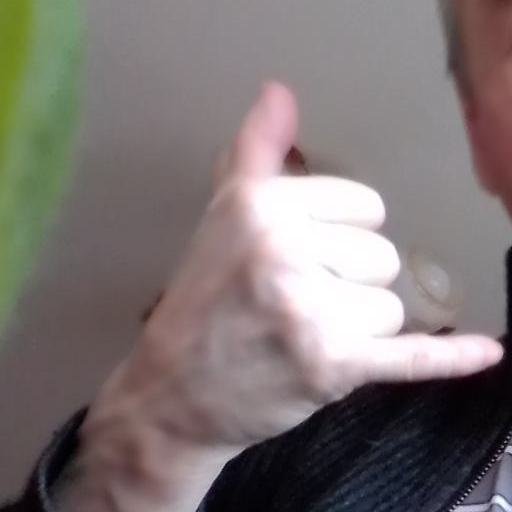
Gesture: call